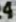
Number: 4